Heinrich Philipp August Damerow

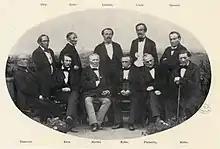

Heinrich Philipp August Damerow (28 December 1798 – 22 September 1866) was a German psychiatrist born in Stettin, Province of Pomerania, Prussia (today Szczecin, Poland). He made significant contributions in the field of institutional psychiatry.